Purana Mandir

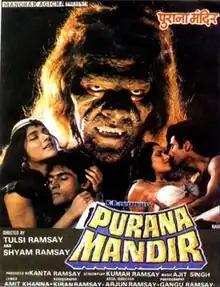
Theatrical release poster

Purana Mandir is a 1984 Indian Hindi-language horror film directed by the Ramsay brothers and produced by Kanta Ramsay. The soundtrack was composed by Ajit Singh.